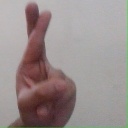
अक्षर: र